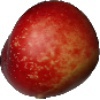
Label: Nectarine 1